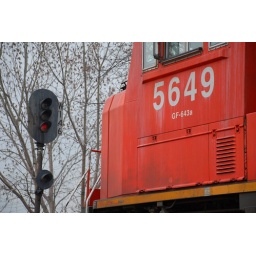
CN train M356 sits at the red board in Broadview waiting clearance into Hawthorne yard.